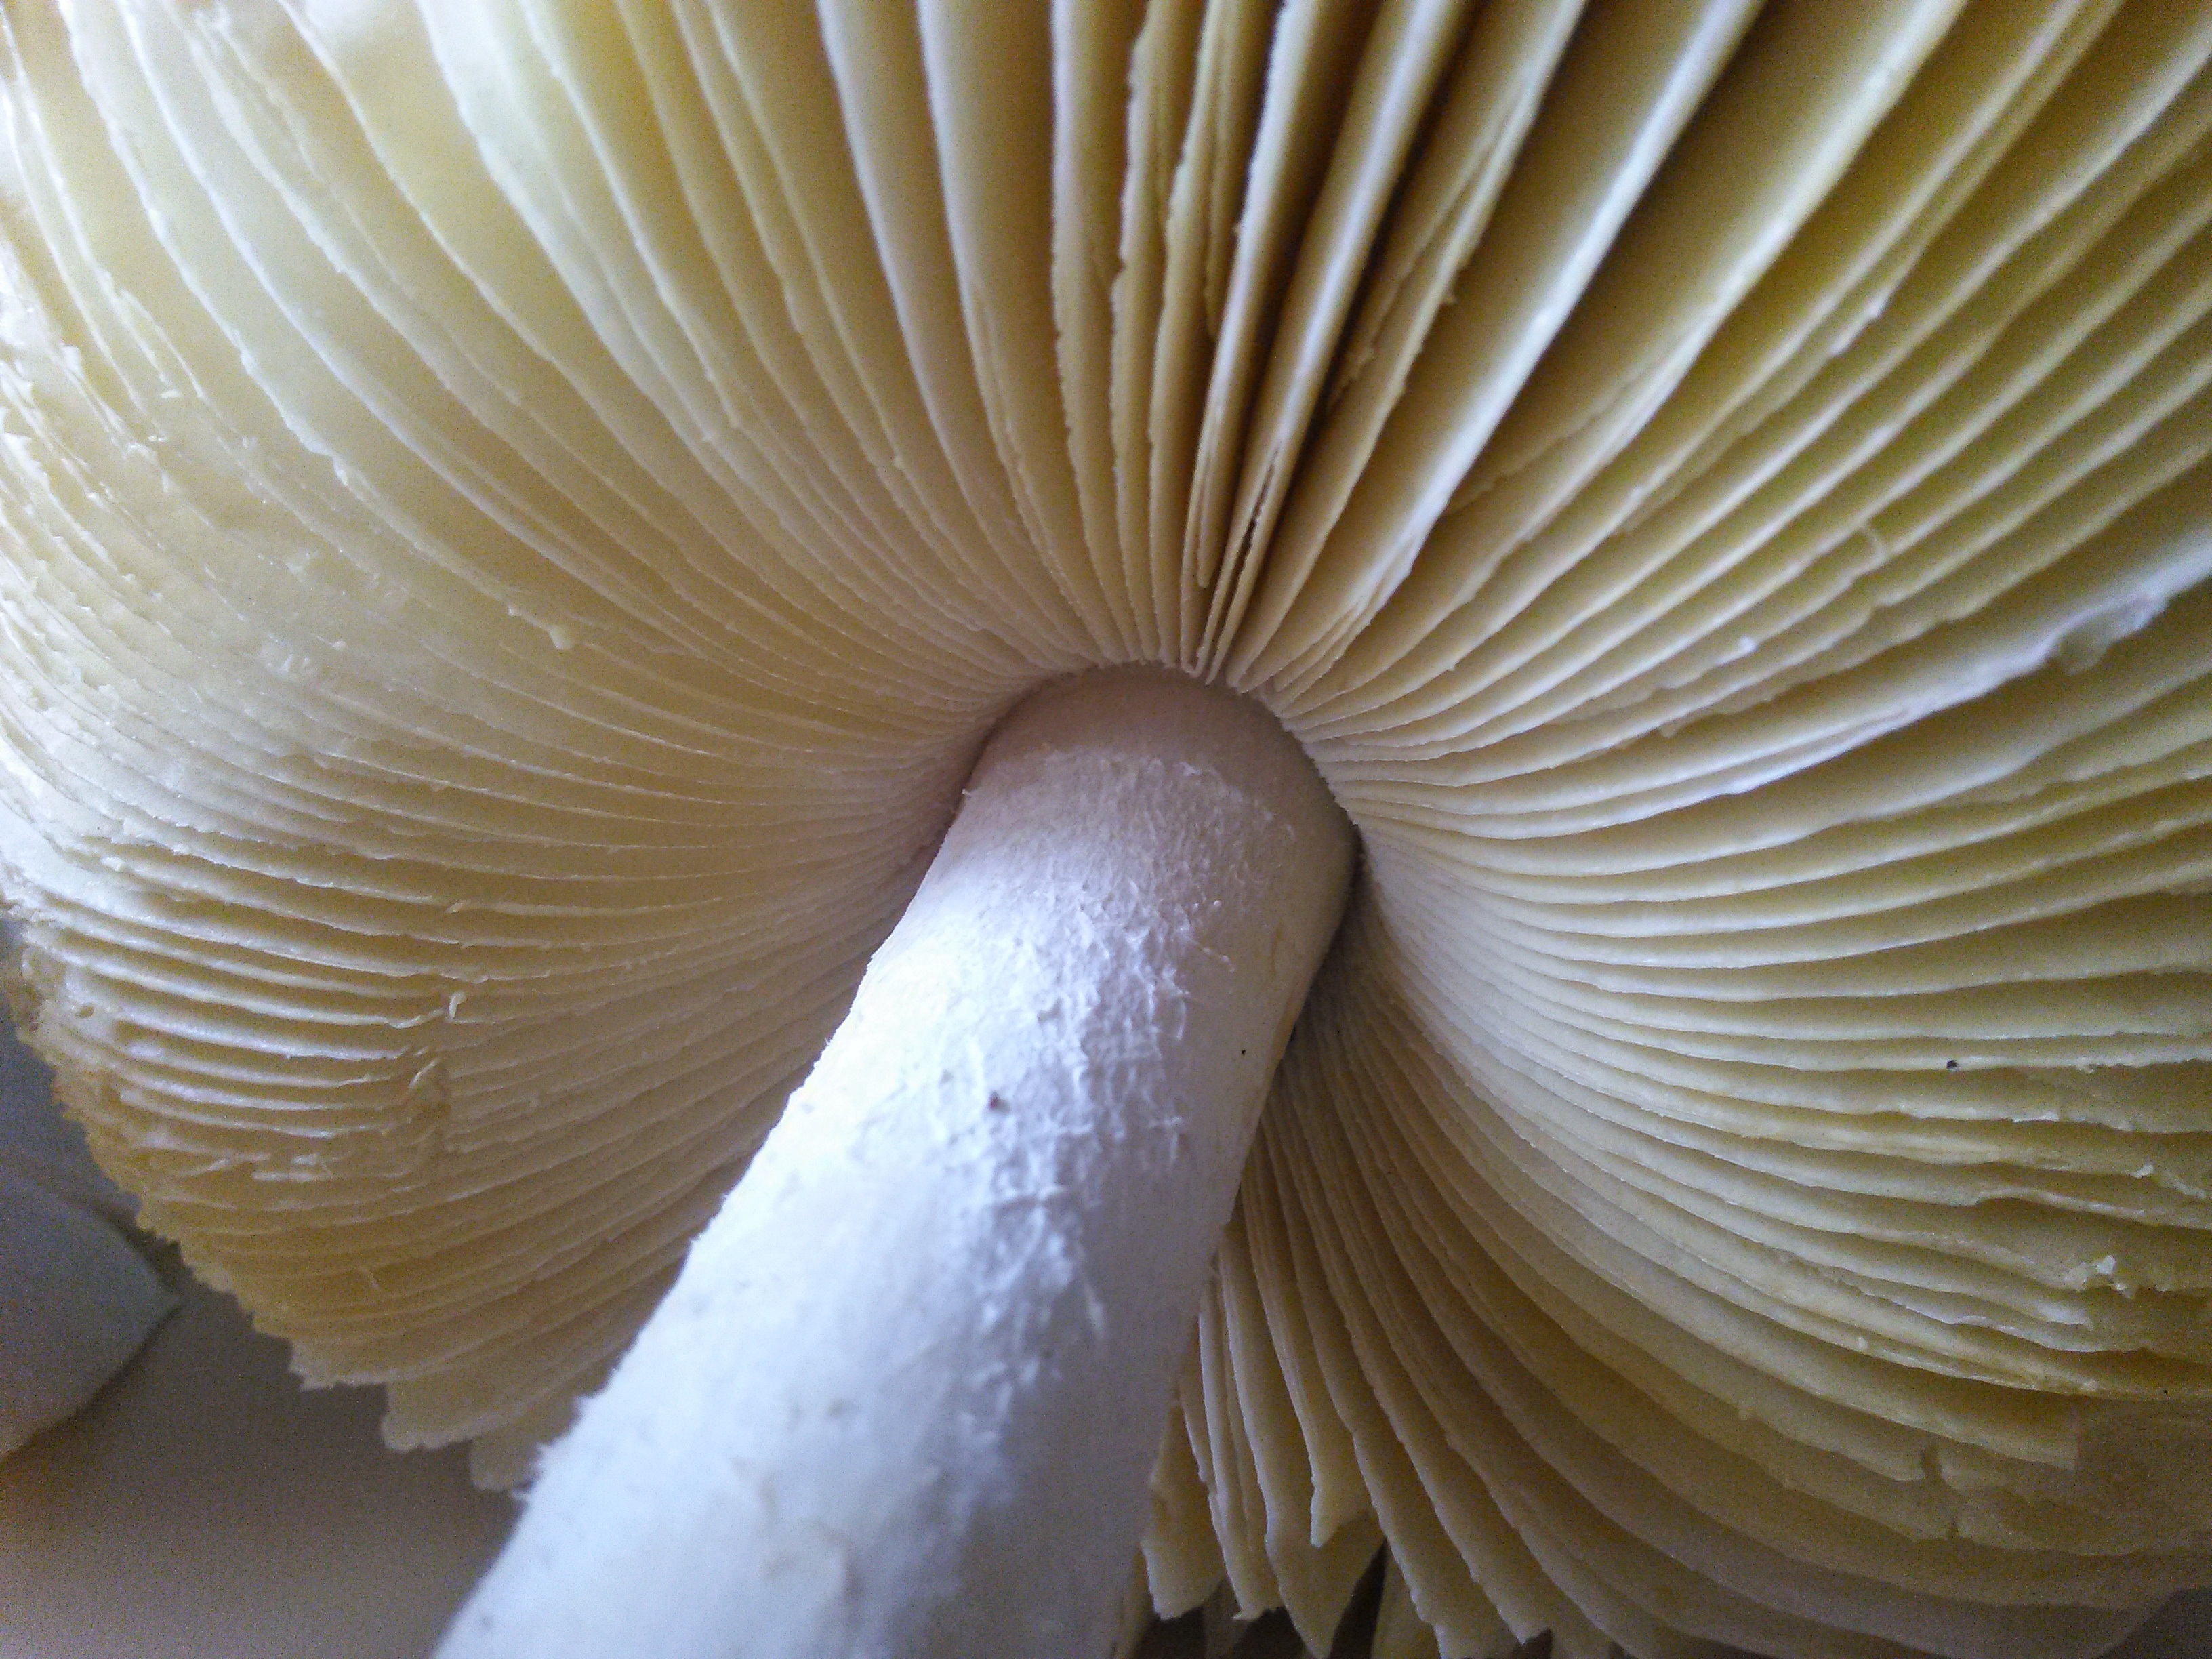
white, flower, wild, mushroom, close up, fungus, symmetry, agaricus, macro photography, oyster mushroom, edible mushroom, medicinal mushroom, agaricaceae, champignon mushroom, pleurotus eryngii